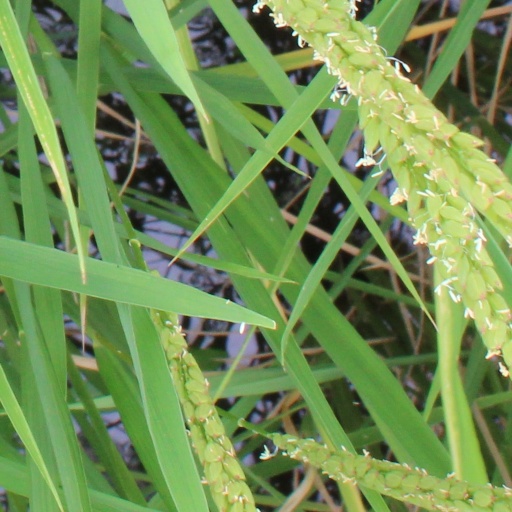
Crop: rice